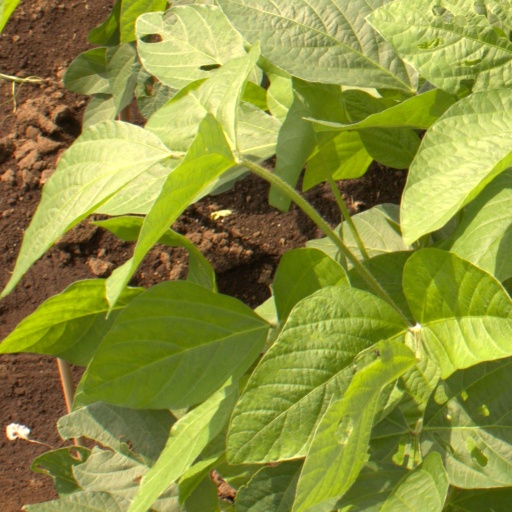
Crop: soybean